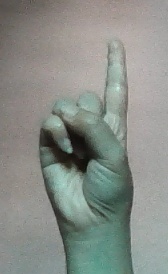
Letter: bb